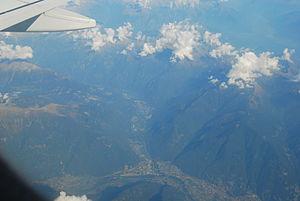
Arbedo-Castione est une commune suisse du canton du Tessin.